Biljana Stojković

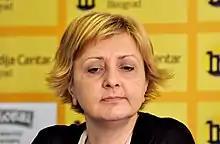
Stojković in 2017

Stojković began her career as an assistant at the University of Belgrade in 1997, a role which she held until 2008. She was promoted to an assistant professor in 2008, and in 2013, she became an associate professor. In 2018, she became a full professor at the university. She teaches genetics and evolution, and at the Faculty of Philosophy, she also teaches genetics as an elective subject. Throughout her career, she has primarily worked on studies regarding genetics and evolution. Stojković gained notoriety as a scientist who has opposed to expel Darwin's theory from school curricula, and she was one of the few professors at the University of Belgrade who publicly supported the student blockade of the rectorate in 2019.